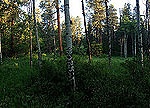
Scene: Outdoor